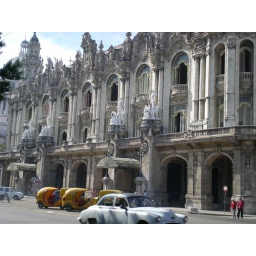
The impressive architecture of the grand theatre, complete with 'coco-taxis' (the yellow things in front) and a classic car